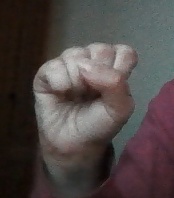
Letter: saad